Family Circuit

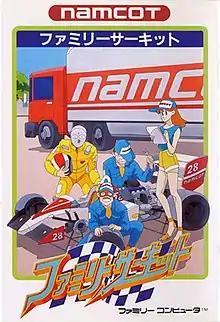

is a top-down racing video game for the Family Computer in 1988 developed by Namco. The game was developed by Masanobu Endō, who previously developed "Xevious" and "The Tower of Druaga", and his company Game Studio.